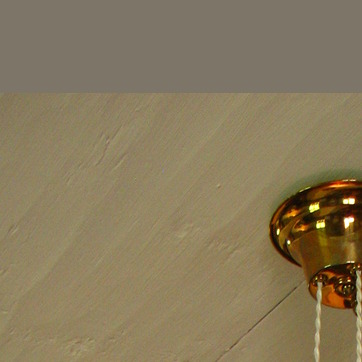
Material: painted